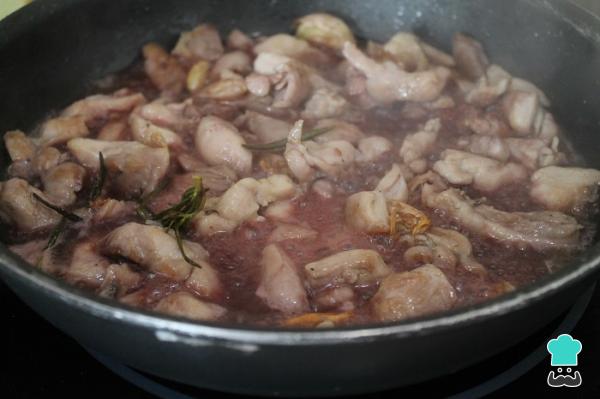
Incorporamos el vino, bajamos el fuego, tapamos y dejamos cocer el pollo al ajillo durante 15 minutos removiendo de vez en cuando.